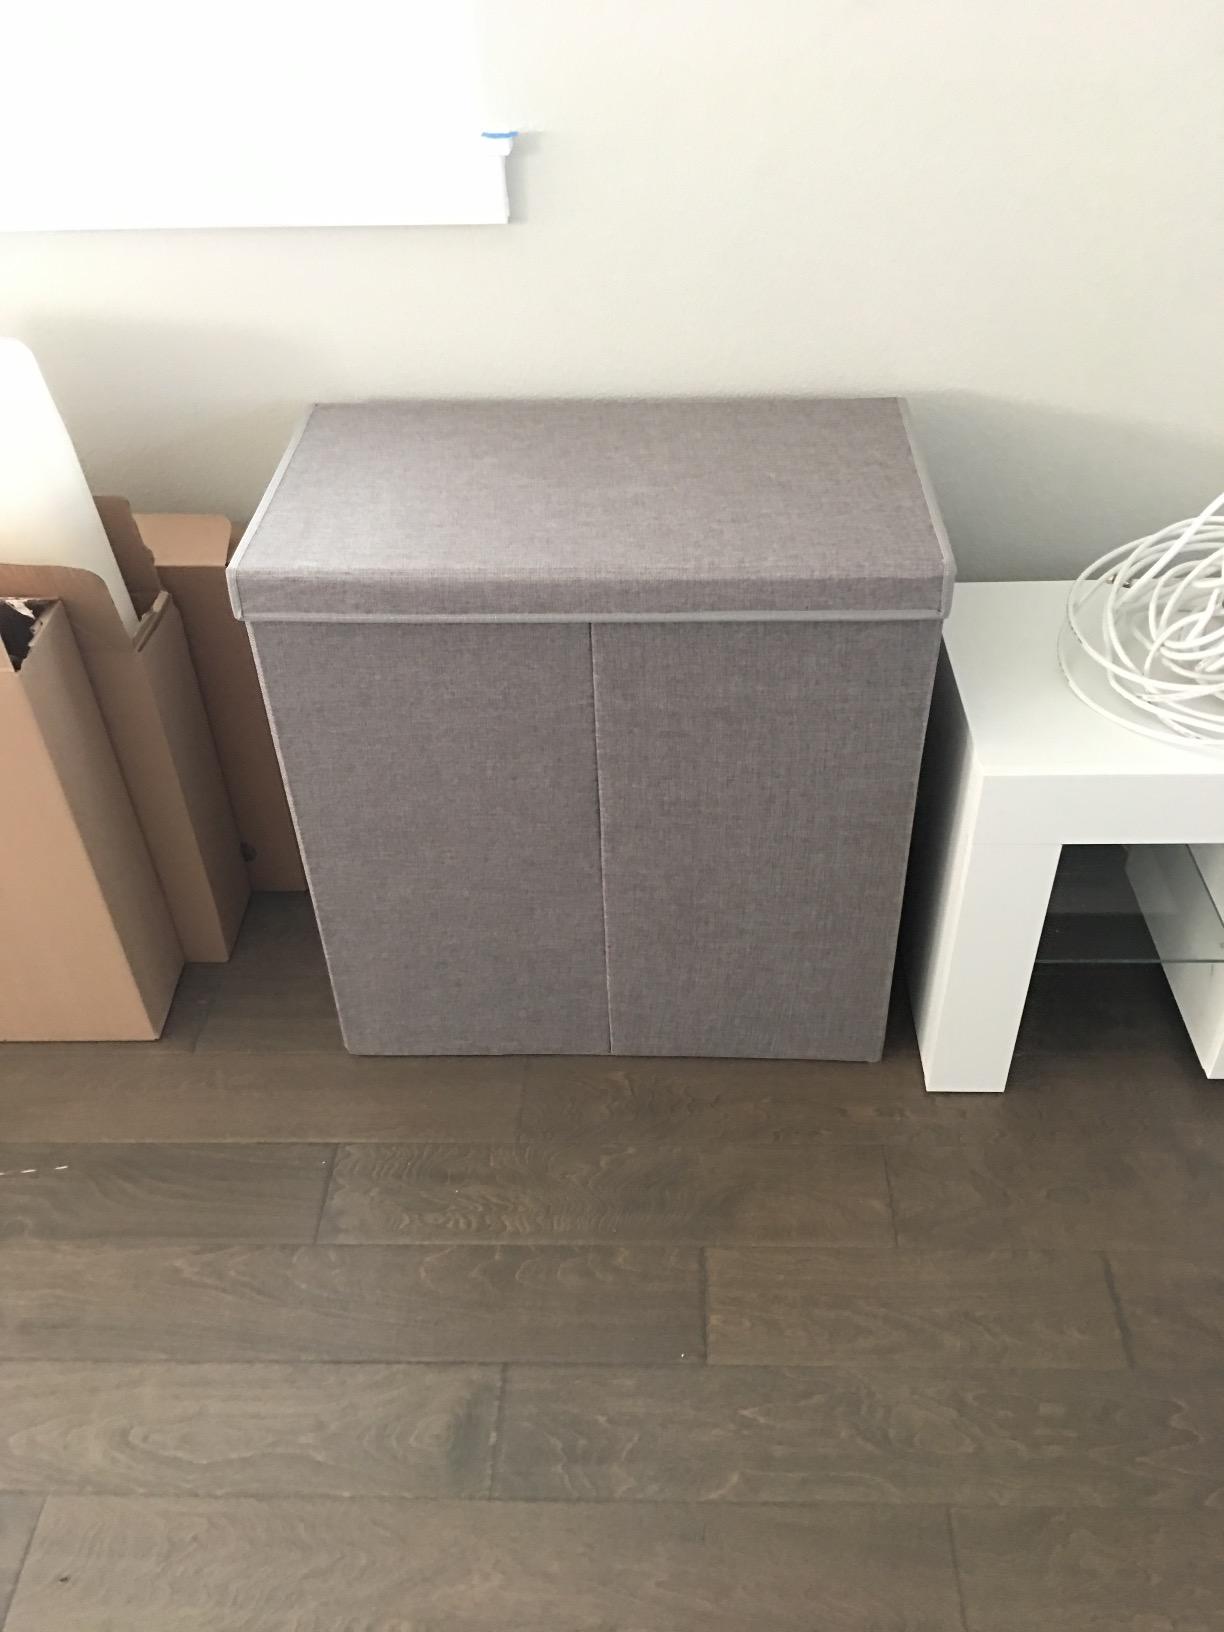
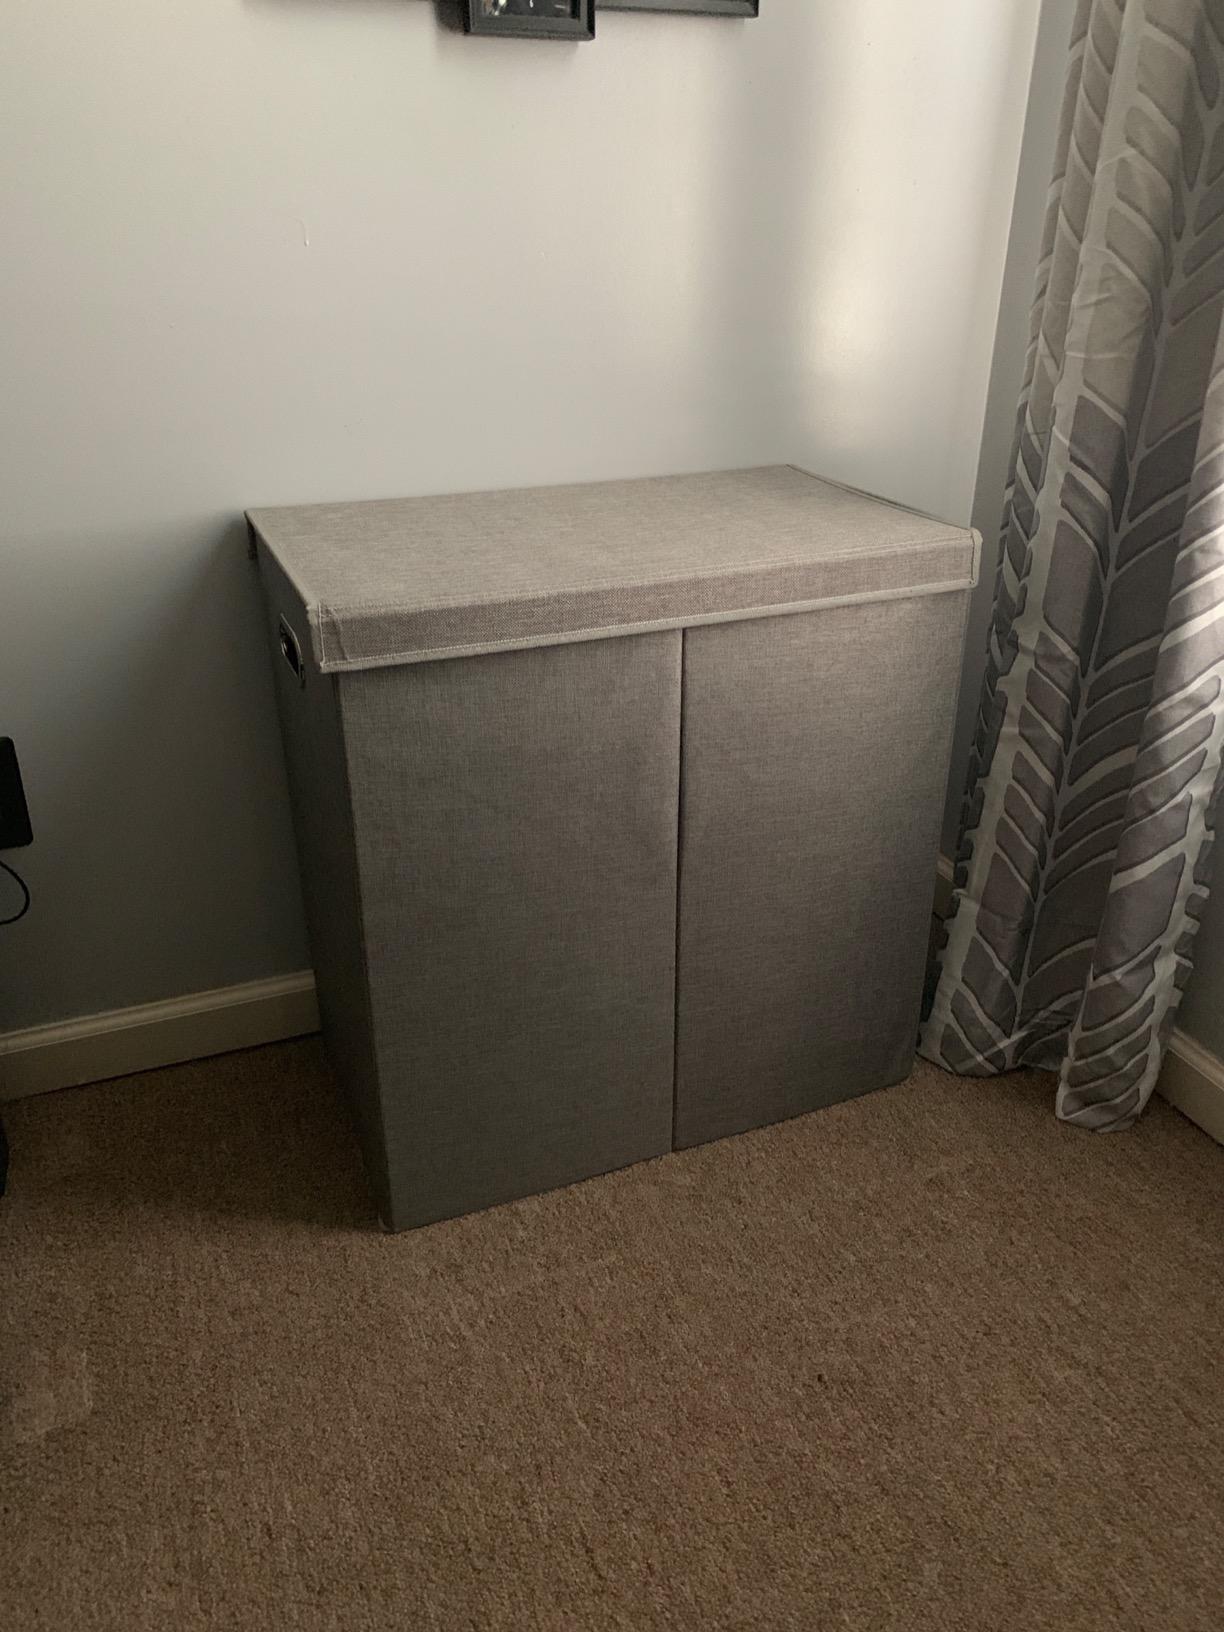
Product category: items_hamper
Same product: yes